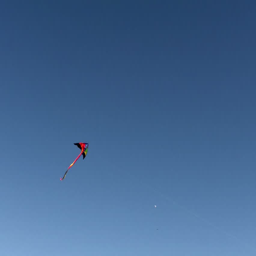
a kite floats in a blue sky